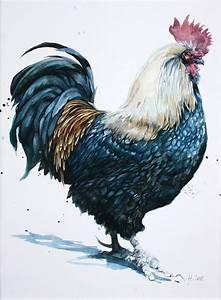
chicken